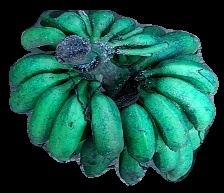
Variety: rasbale
Grade: grade3